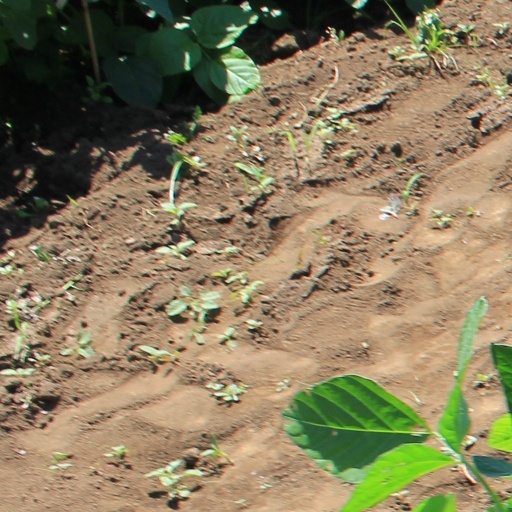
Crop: soybean